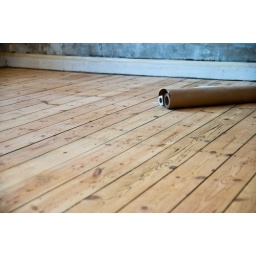
...which will be covered in shiny white paint :-)